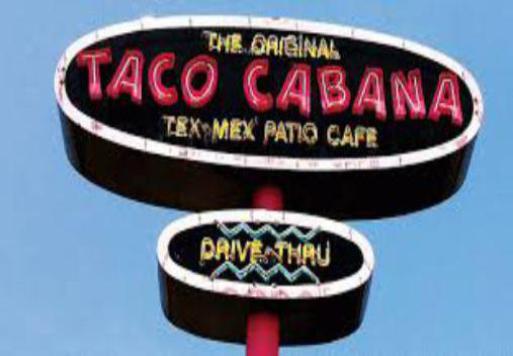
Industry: Food